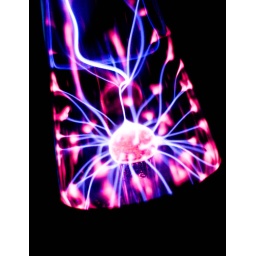
a lamp that was in the greenroom at the VIP green room reserved for guest at the convention